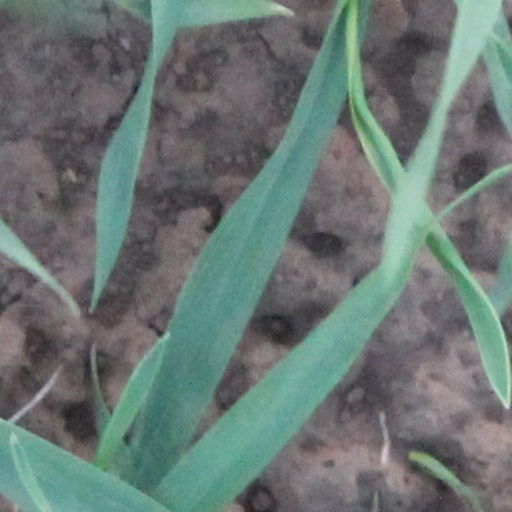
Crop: wheat